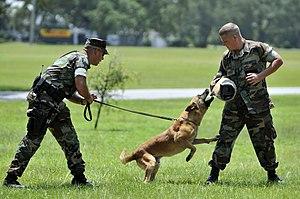
Nordahl Lelandais, né le 18 février 1983 à Boulogne-Billancourt, est un ancien militaire français, maître-chien dans l'armée de terre, accusé d'avoir commis plusieurs meurtres et agressions sexuelles sur mineures de 15 ans.
Le métier de maître-chien en France, ou agent cynophile consiste à éduquer les chiens, afin que ceux-ci obéissent aux différents ordres donnés par leur maître, dans le but de protéger les biens et les personnes.
Les brigades canines sont des brigades constituées de maîtres chien et de leurs auxiliaires canins assurant différentes missions de sécurisation et de recherche au sein des forces de l'ordre.